Urszula Niebrzydowska

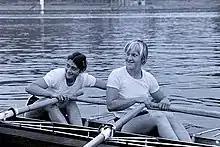
Niebrzydowska with Wiesława Kiełsznia

Urszula Niebrzydowska (born 21 October 1961) is a Polish rower. She competed in the women's eight event at the 1980 Summer Olympics.